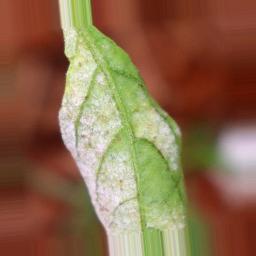
Label: powdery mildew